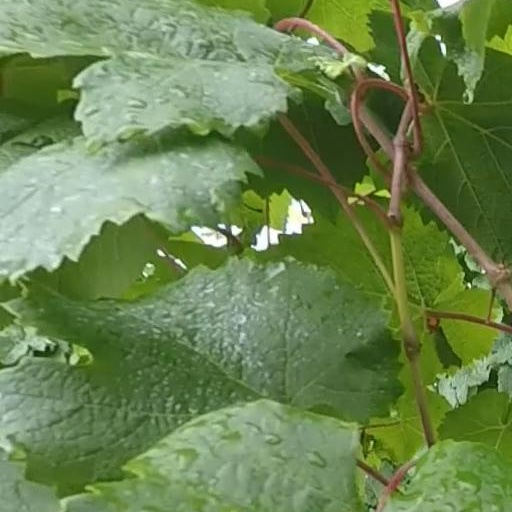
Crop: grape